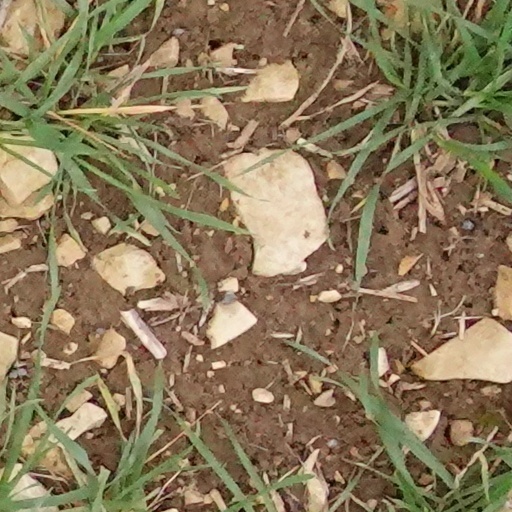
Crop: wheat